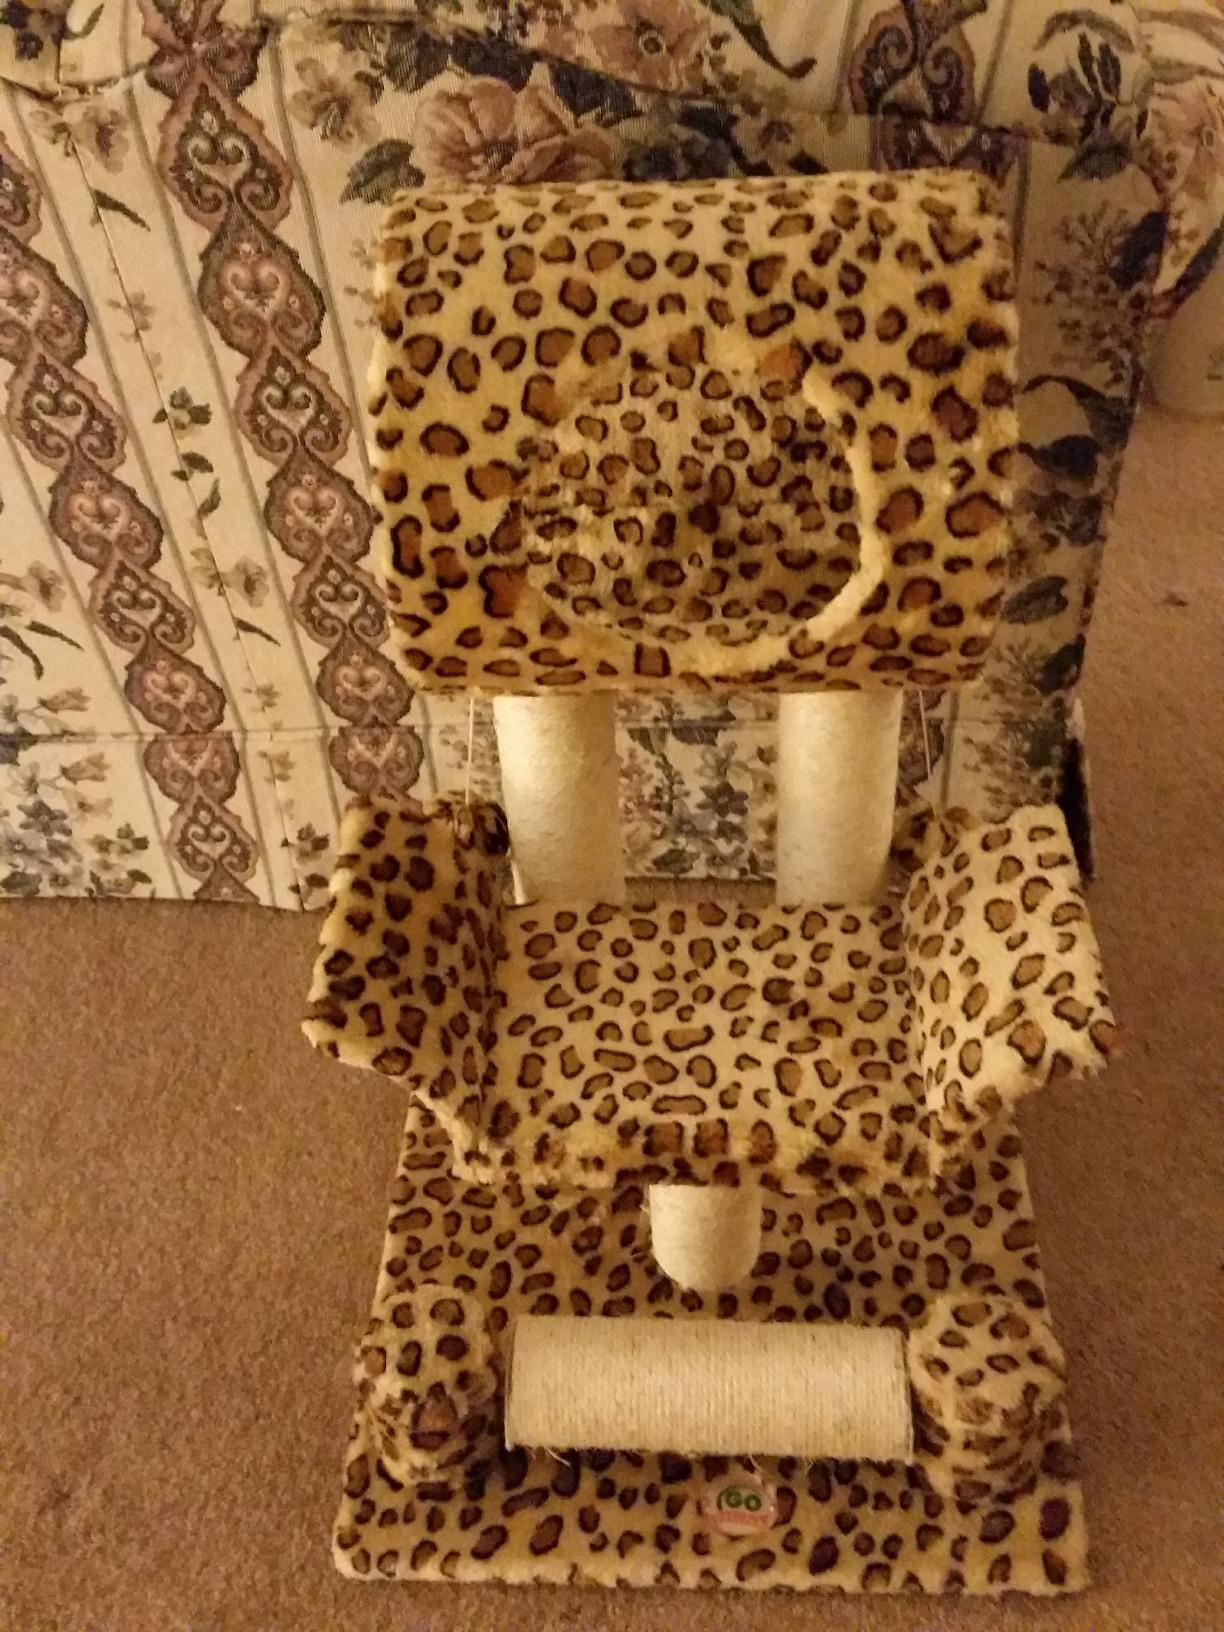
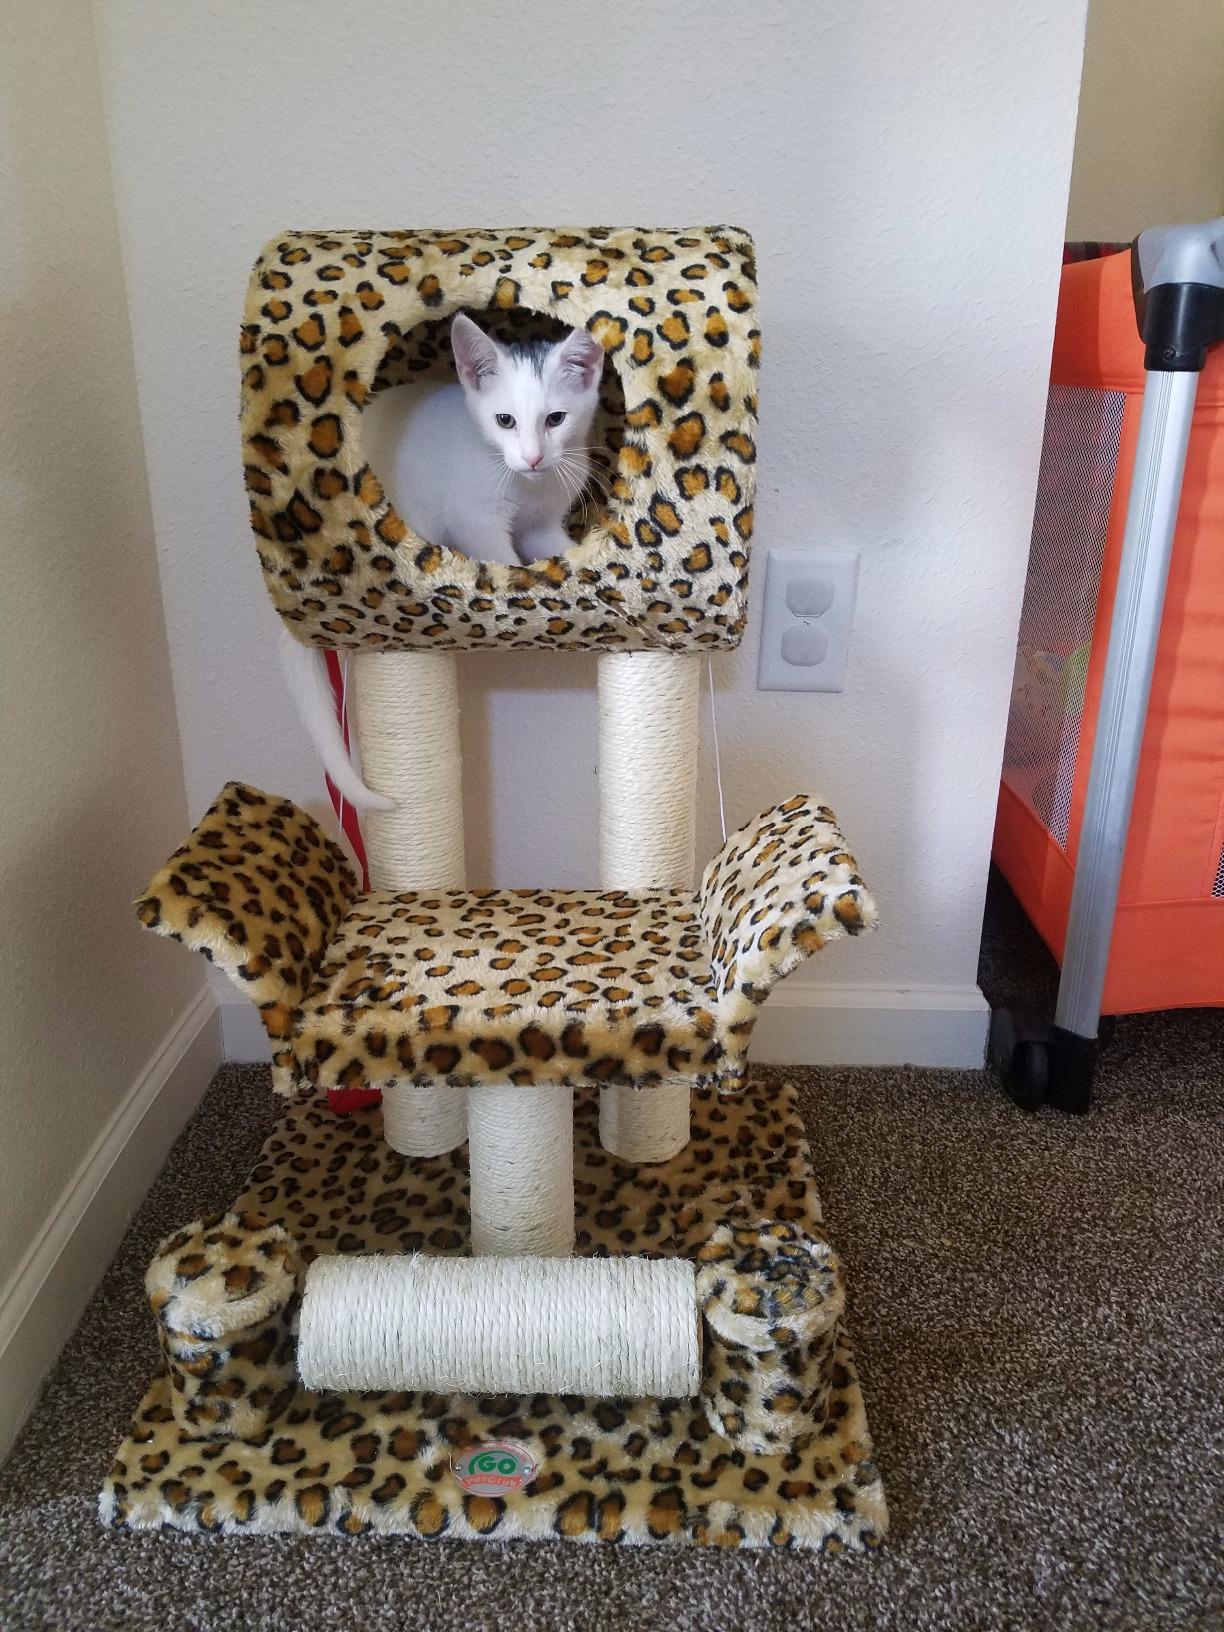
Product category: items_cat tree
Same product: yes